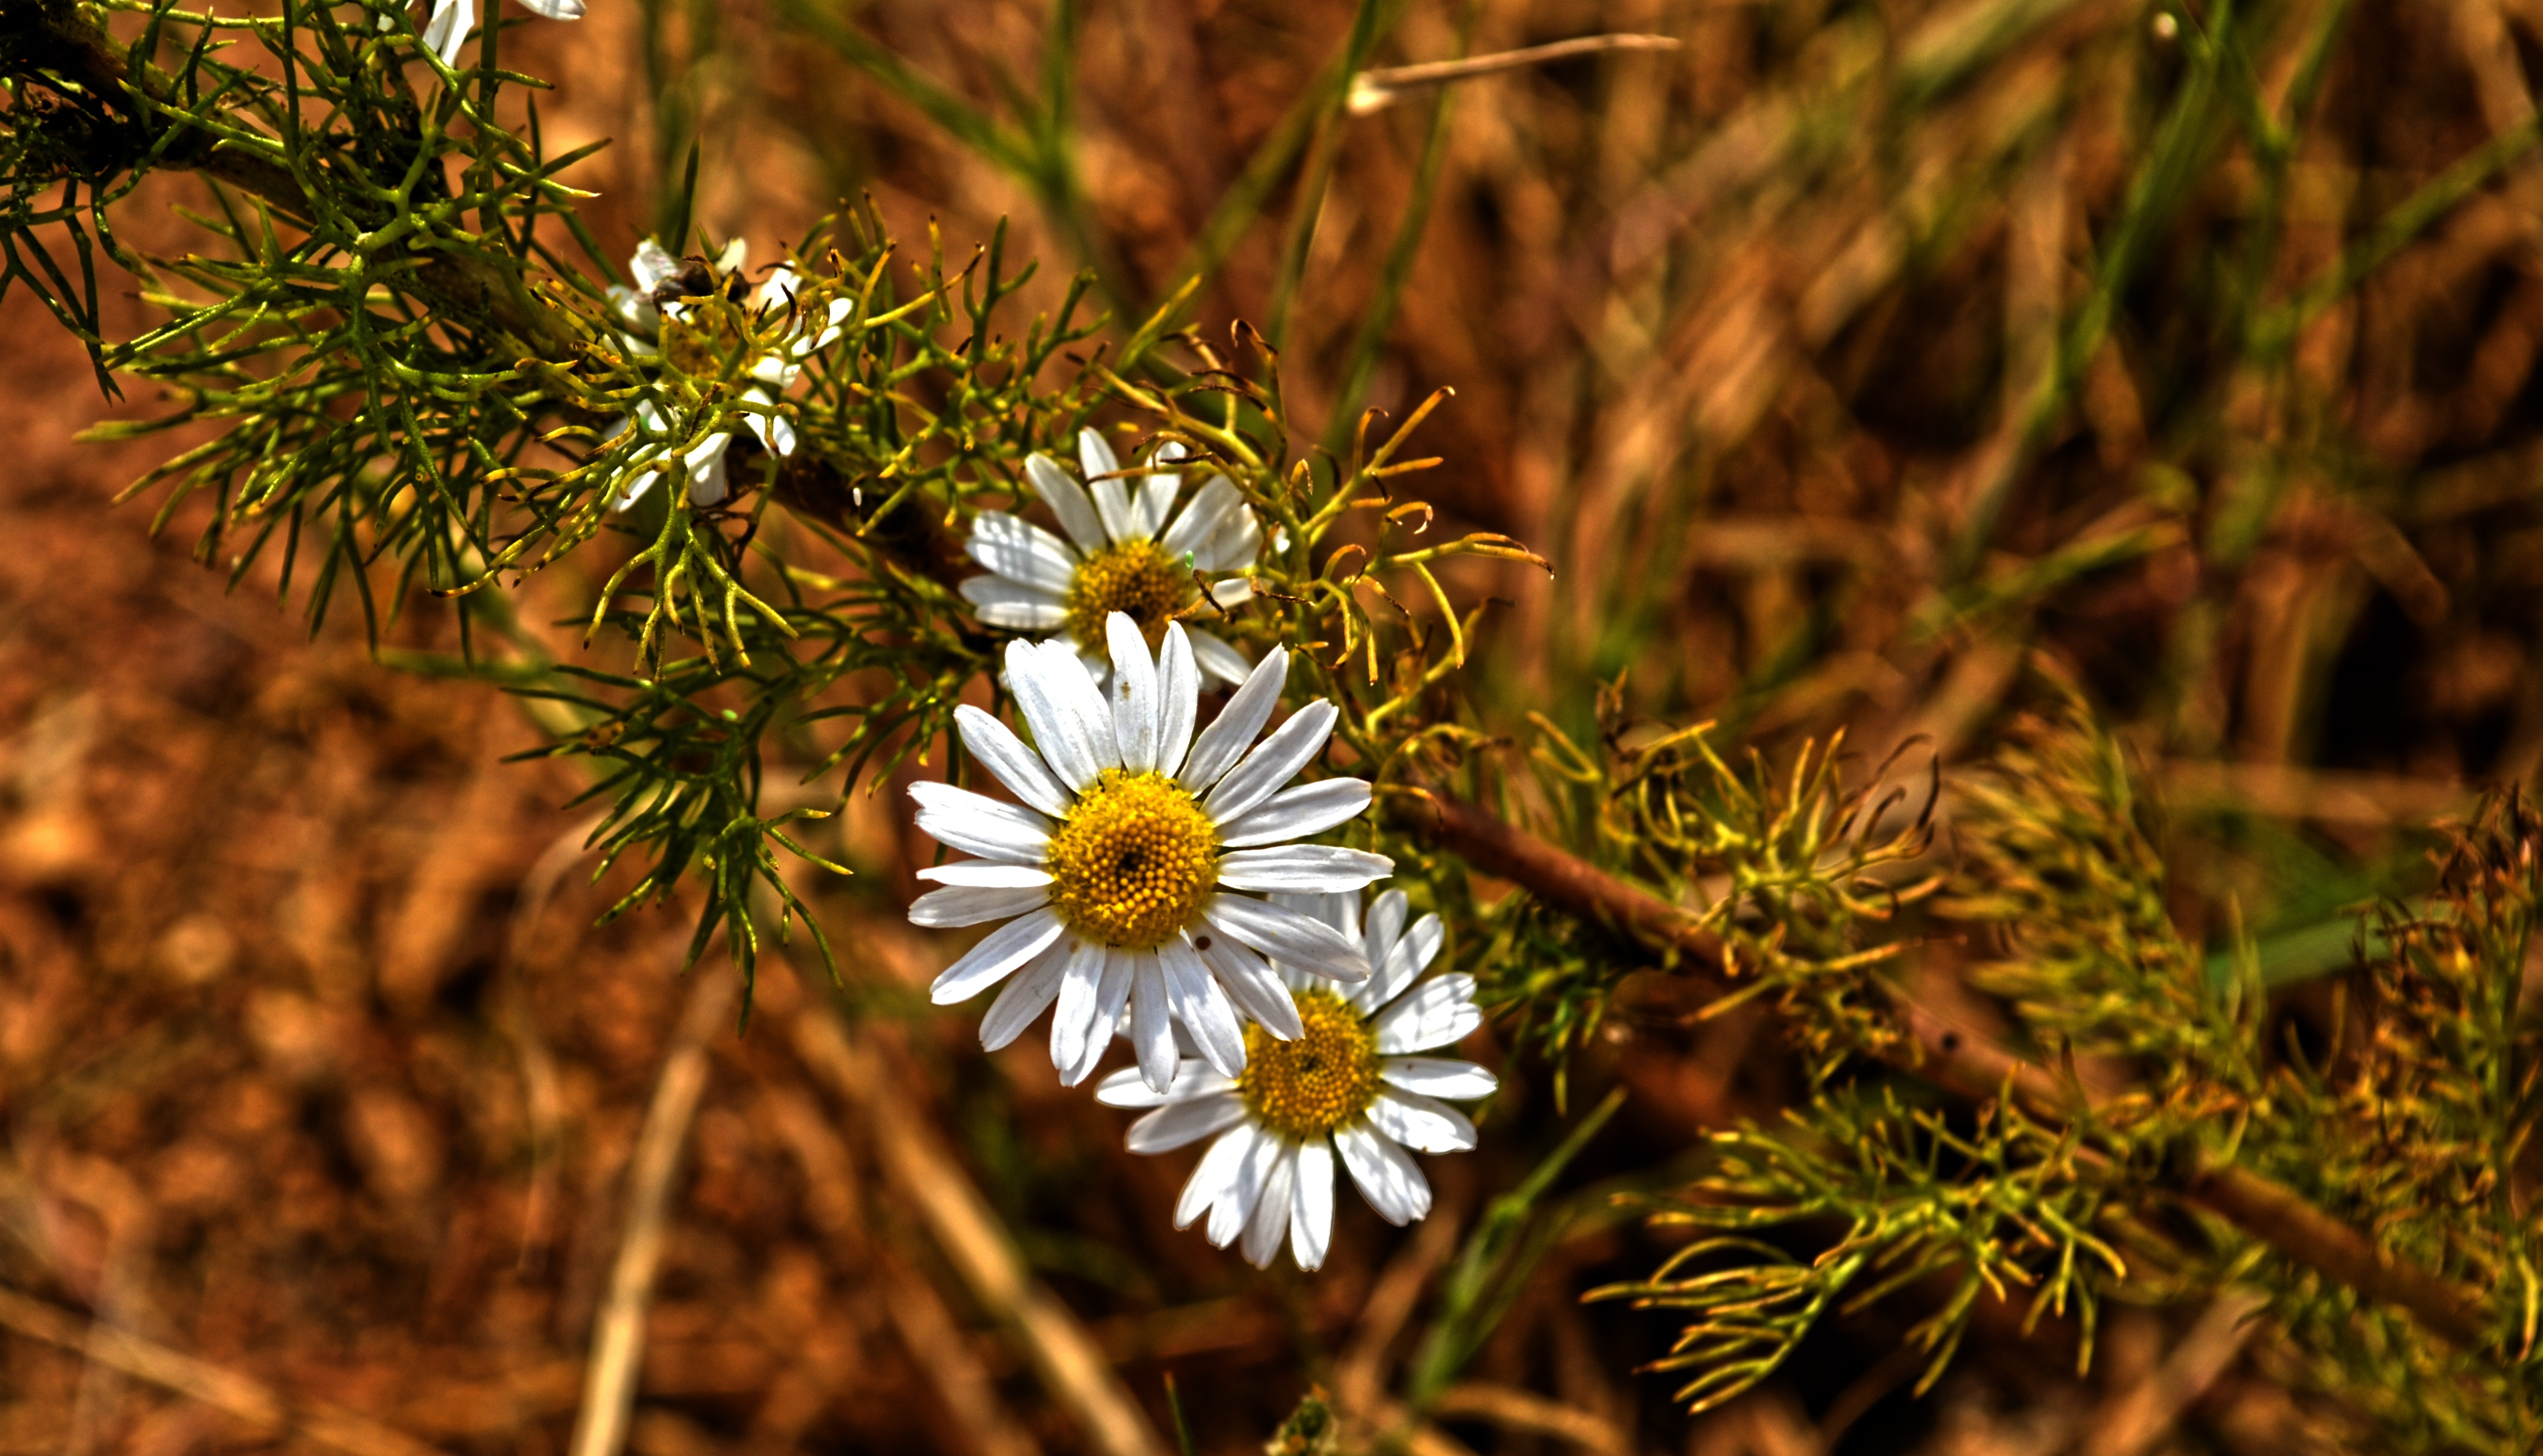
nature, grass, branch, plant, meadow, prairie, leaf, flower, daisy, macro, autumn, botany, flora, fauna, wildflower, macro photography, flowering plant, daisy family, grass family, land plant